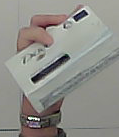
Product: dove_soap